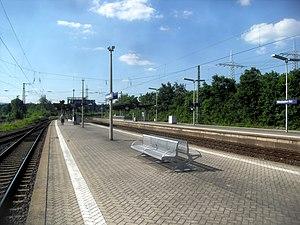
La gare Wiesbaden Ost est une gare ferroviaire allemande de la Ligne de Francfort à Wiesbaden. Elle est située dans le quartier de Biebrich au sud du centre ville de Wiesbaden dans le Land de Hesse.